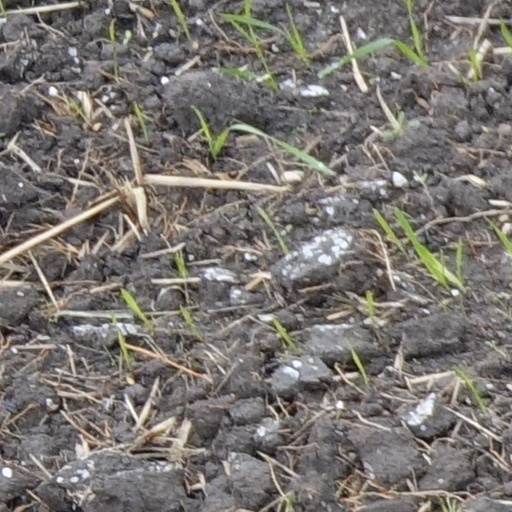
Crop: wheat